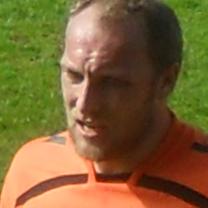
Age: 31